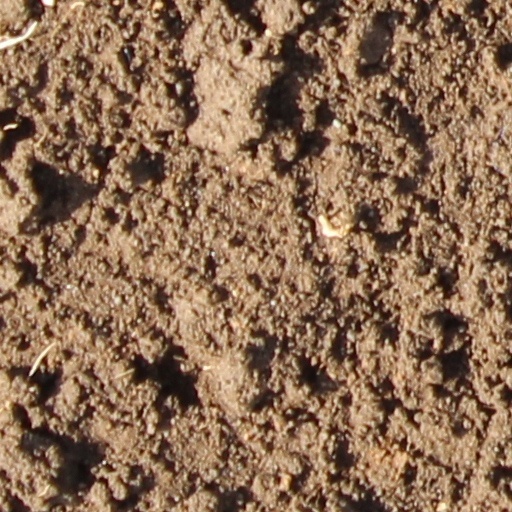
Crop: wheat